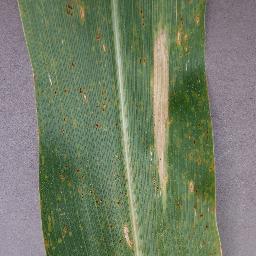
Label: Corn___Northern_Leaf_Blight